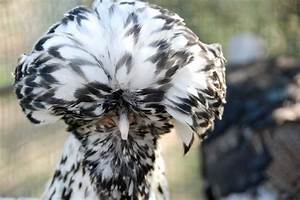
Label: chicken